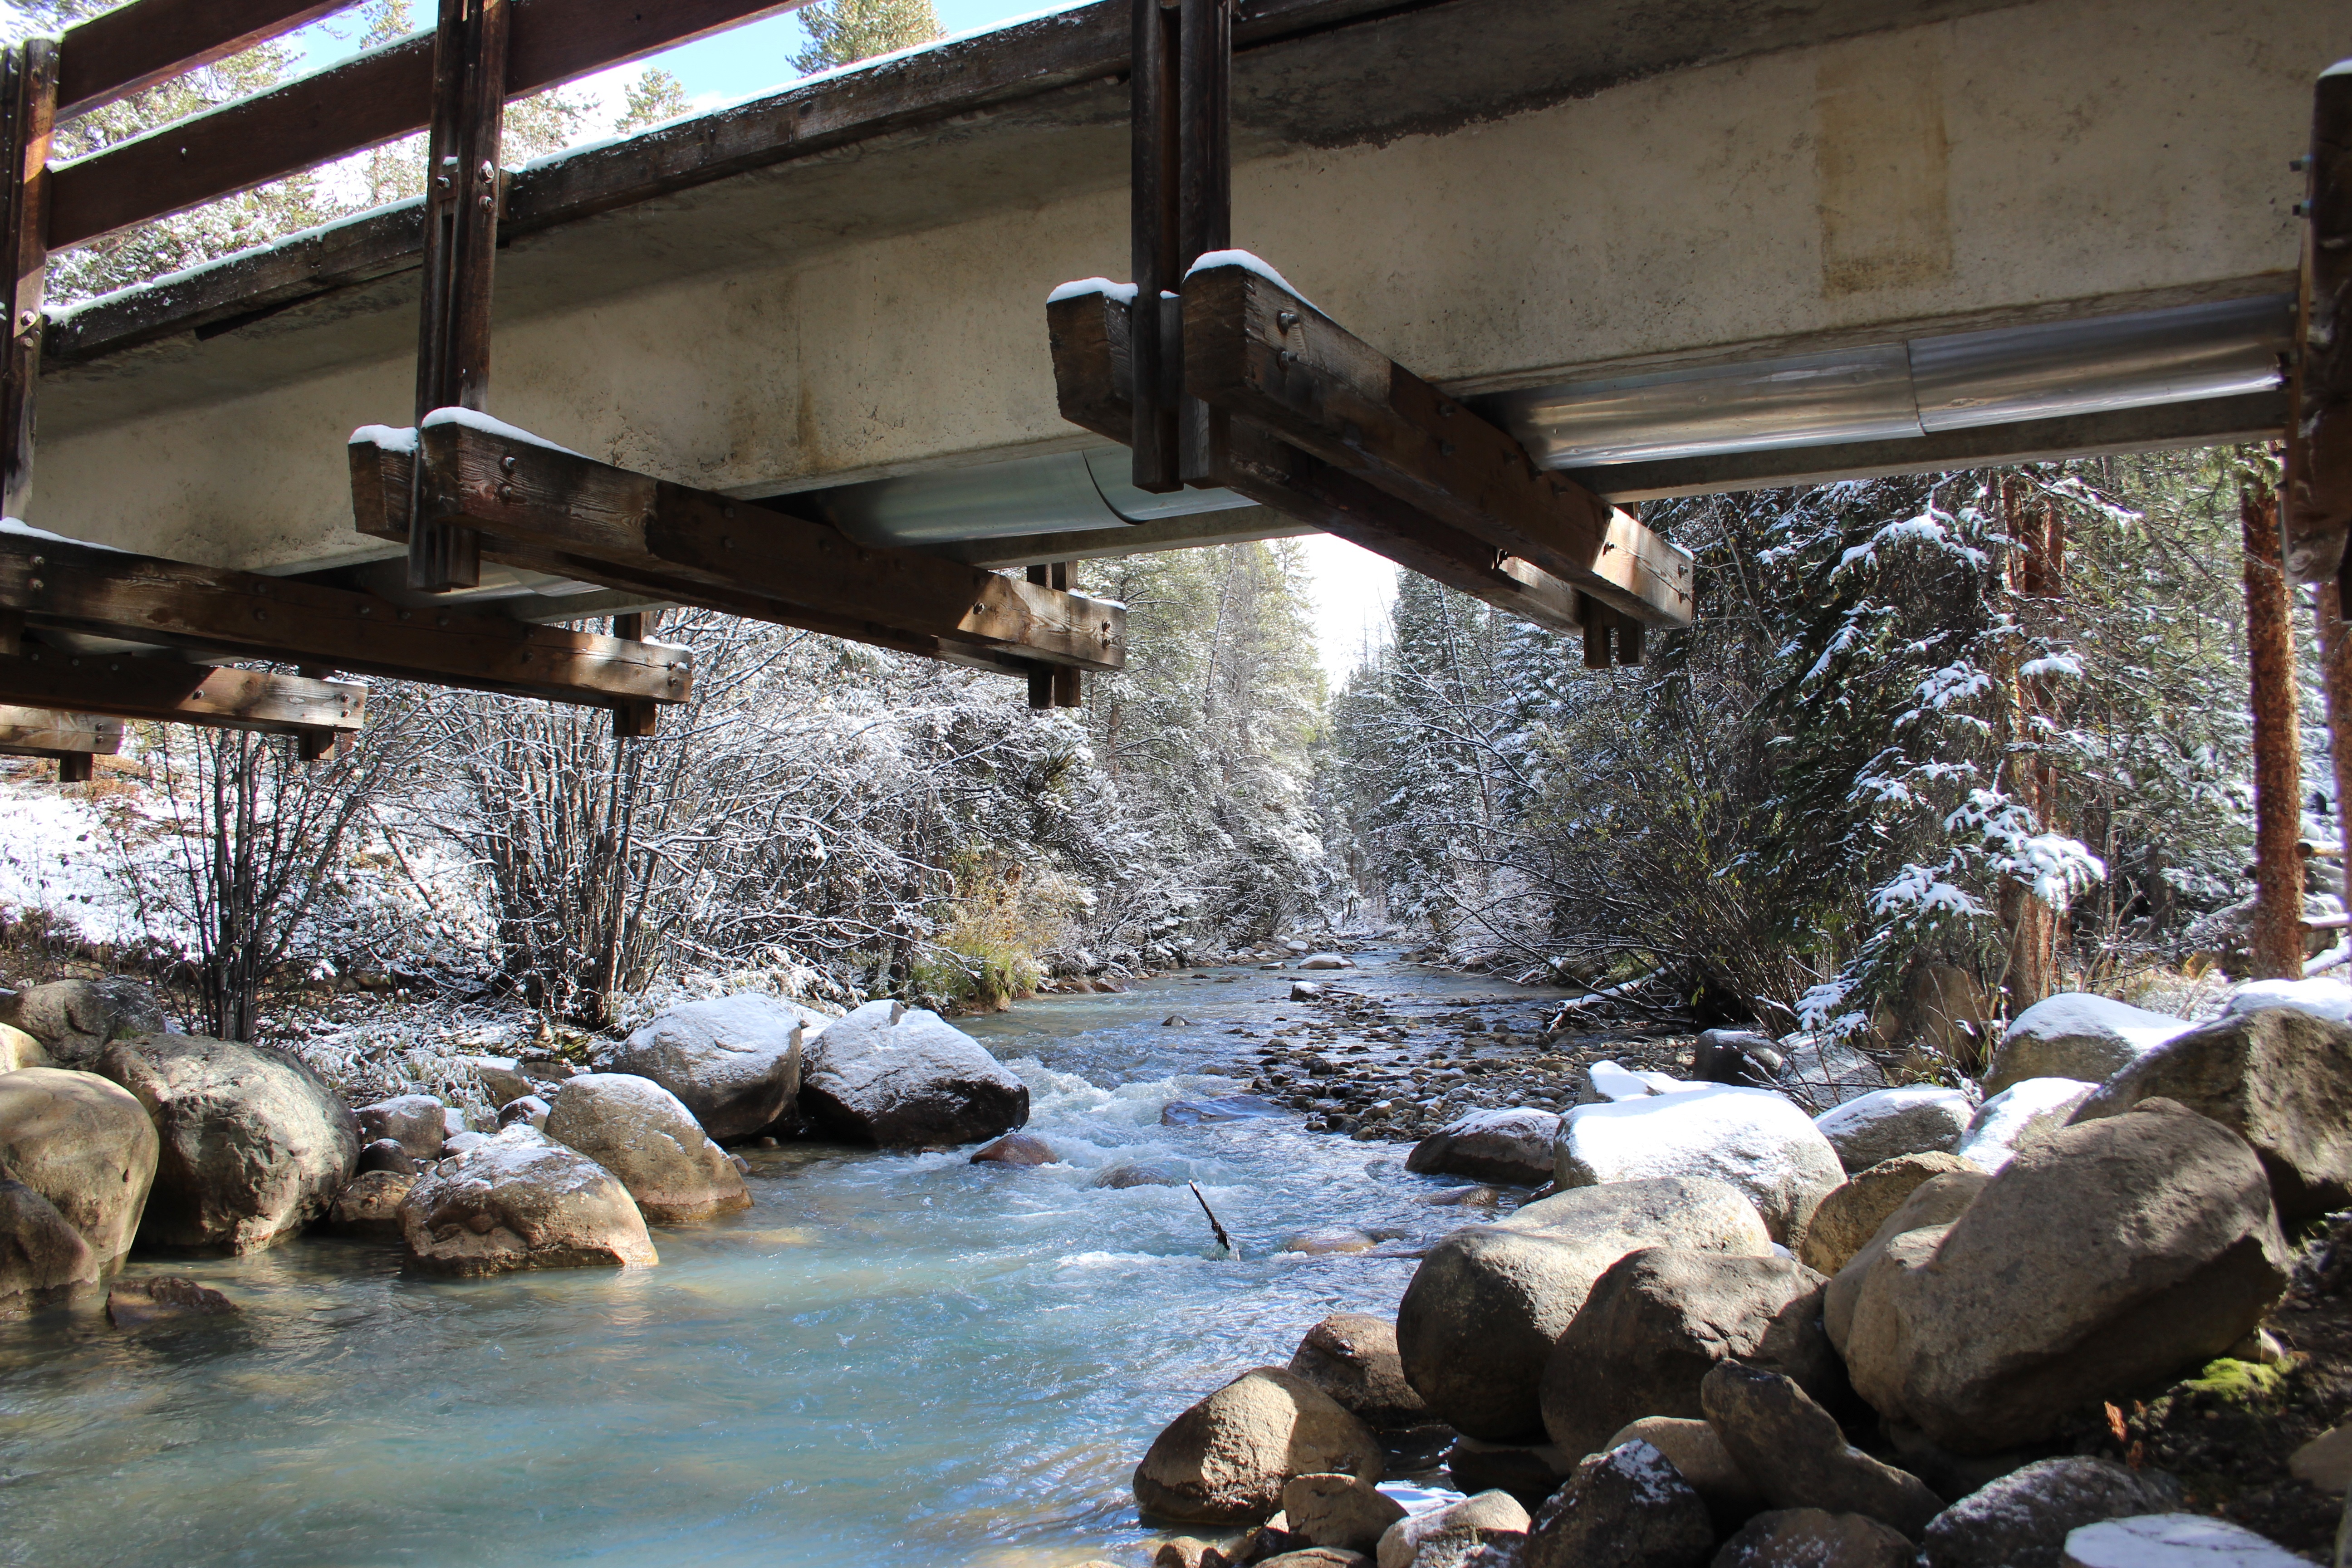
landscape, water, nature, path, outdoor, snow, cold, winter, white, bridge, river, stream, ice, scenic, usa, america, christmas, season, trees, colorado, scene, keystone, snake river